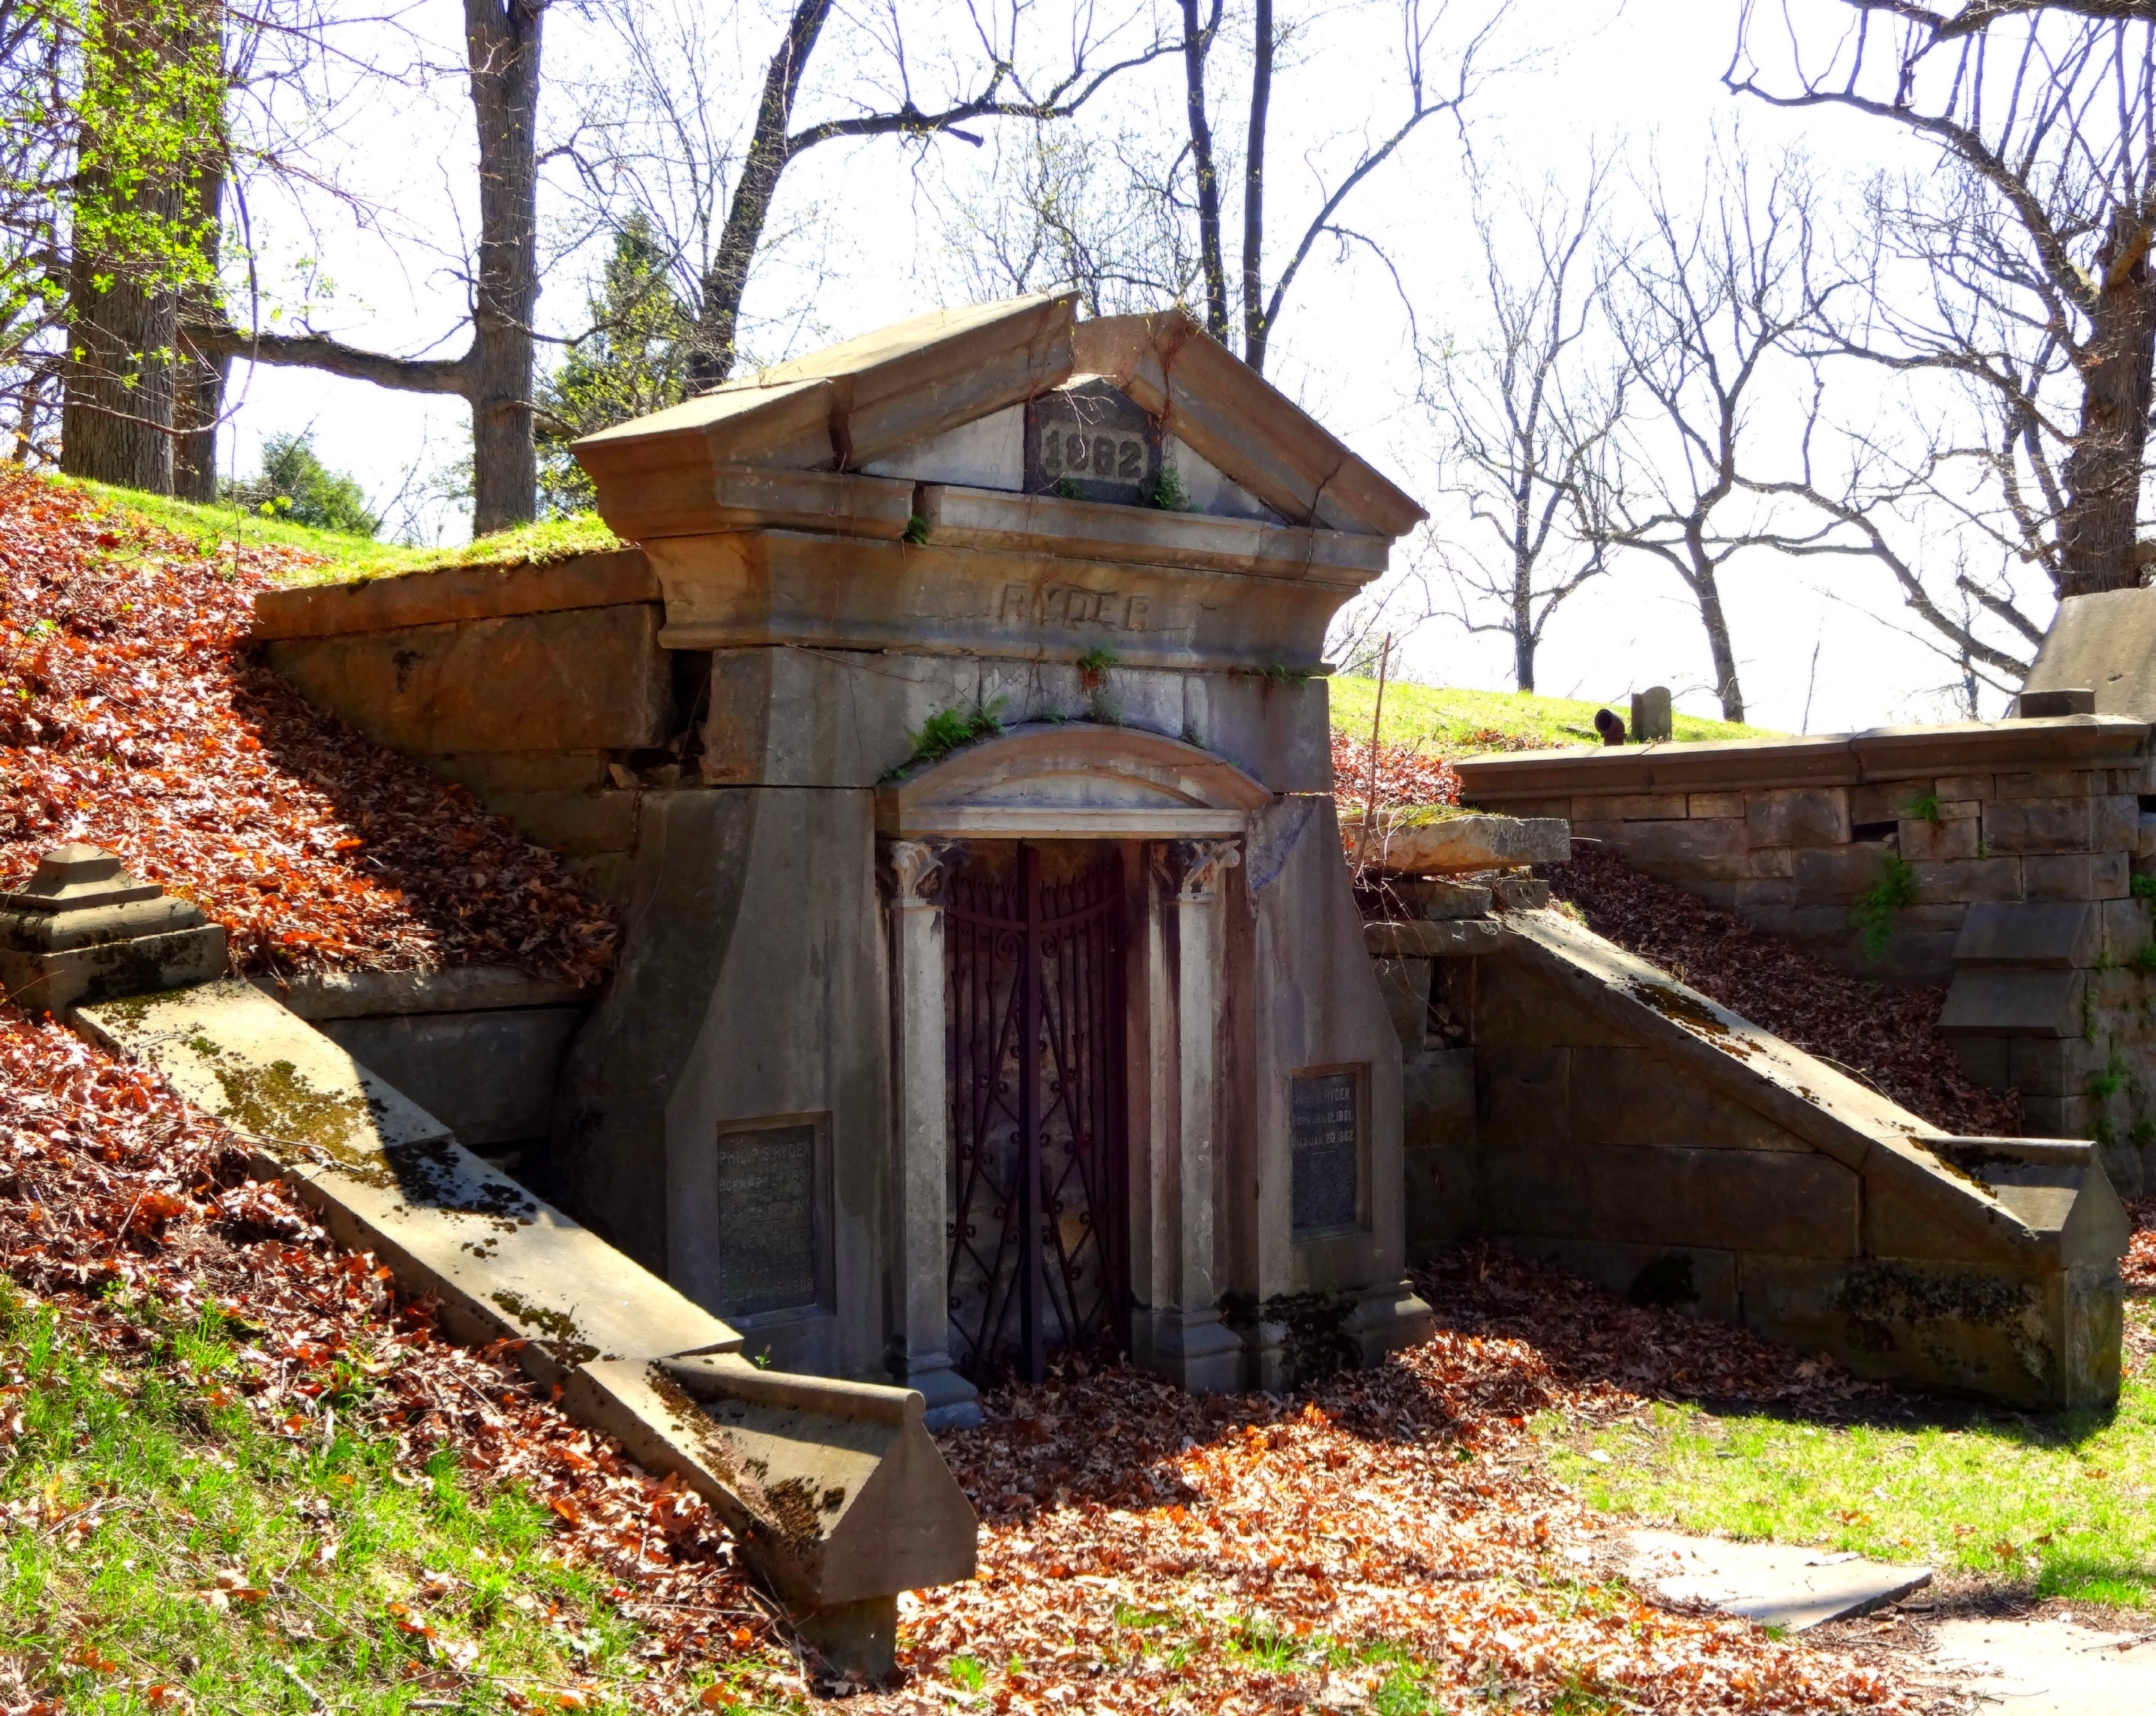
landscape, tree, nature, outdoor, architecture, structure, sky, wood, vintage, house, building, old, spooky, home, stone, shed, dark, mystery, halloween, backyard, ancient, abandoned, cemetery, ruin, dead, tombstone, death, gothic, outdoors, grave, graveyard, scary, gravestone, headstone, creepy, horror, tomb, haunted, yard, victorian, mausoleum, goth, aged, blue sky clouds, rural area, outdoor structure